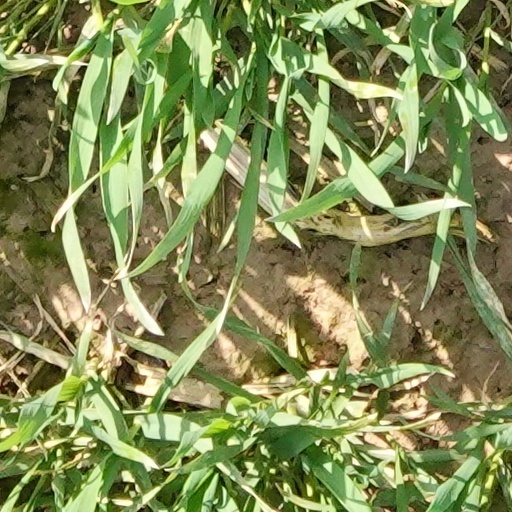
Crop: wheat